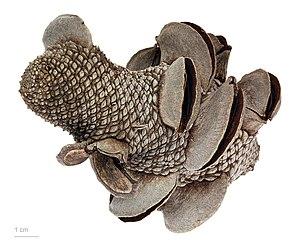
Banksia menziesii est une espèce de Banksia, un végétal de la famille des Proteaceae, endémique de l'ouest de l'Australie.